Ballans

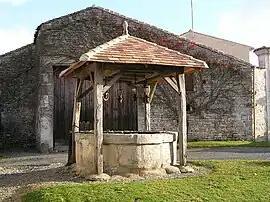
An old Well in Ballans

Ballans is a commune in the department of Charente-Maritime, southwestern France.